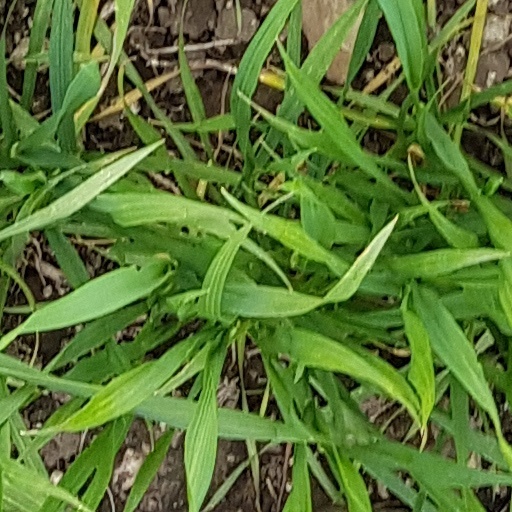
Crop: wheat